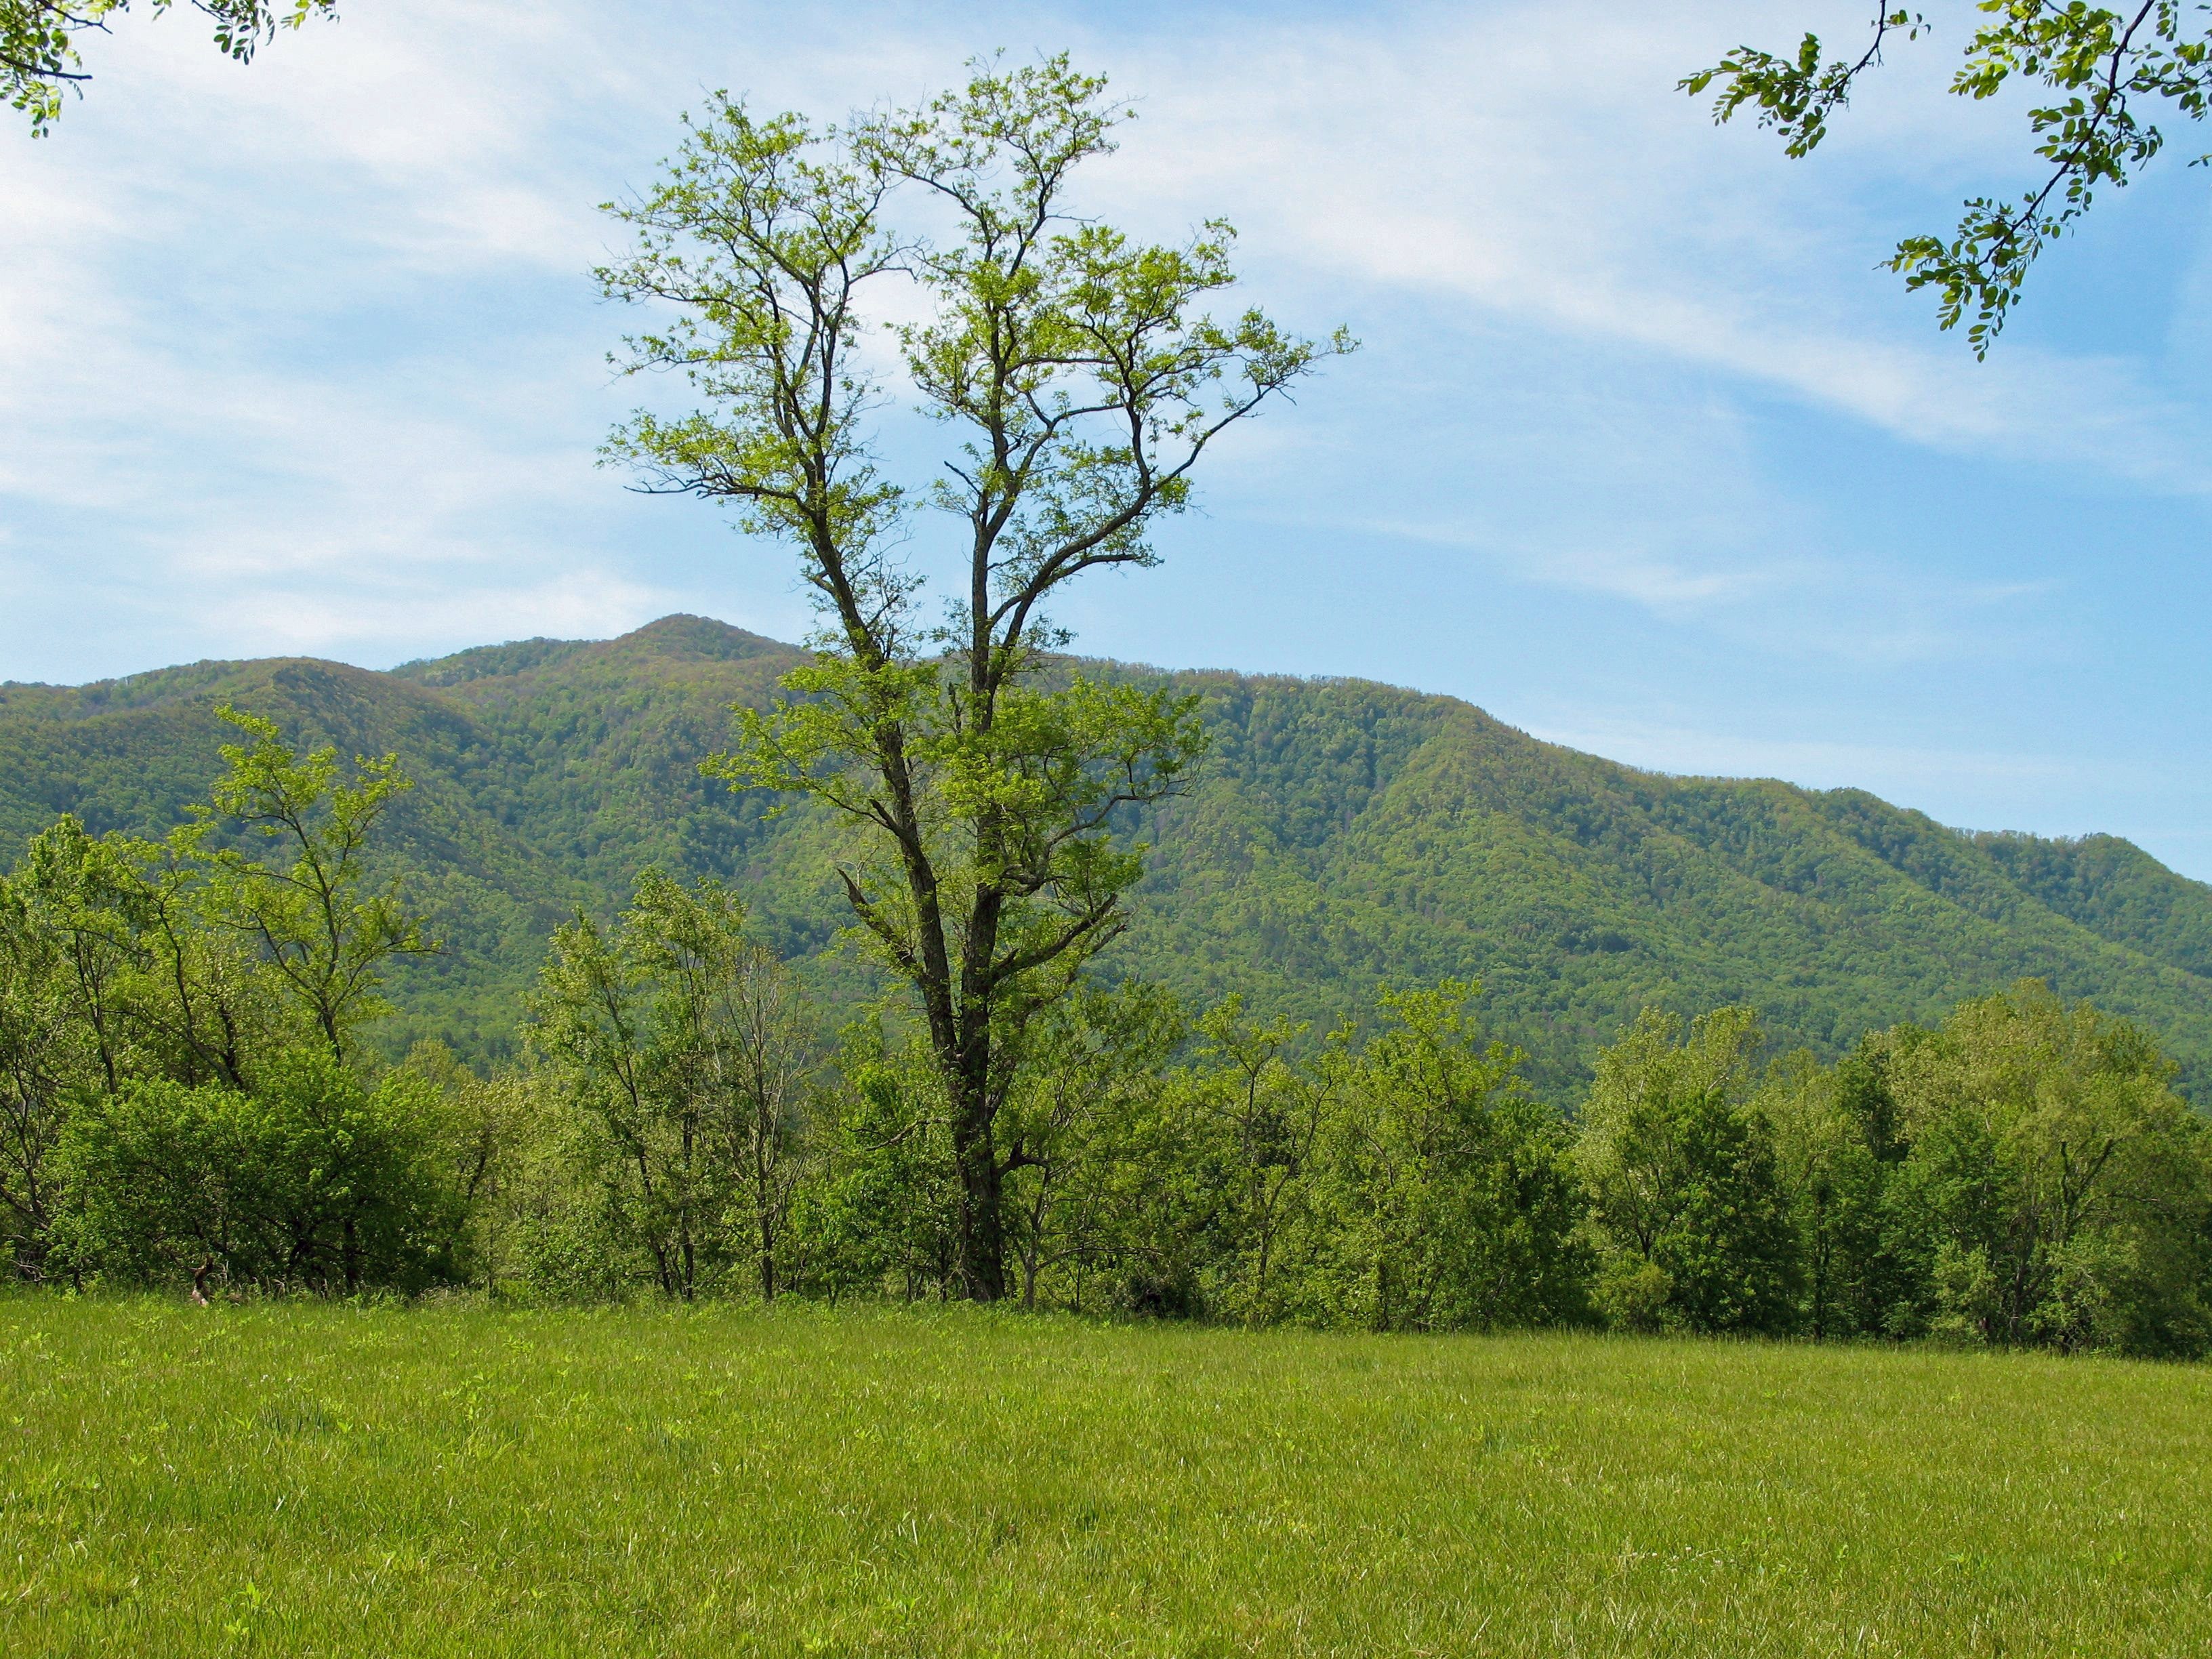
landscape, tree, nature, forest, grass, wilderness, mountain, plant, meadow, prairie, countryside, leaf, hill, flower, valley, mountain range, country, green, scenic, pasture, peaceful, savanna, ridge, trees, mountains, grassland, vegetation, shrub, deciduous, plateau, woodland, habitat, ecosystem, tennessee, destinations, rural area, smoky mountains, biome, smokies, natural environment, geographical feature, woody plant, mountainous landforms, temperate broadleaf and mixed forest, temperate coniferous forest